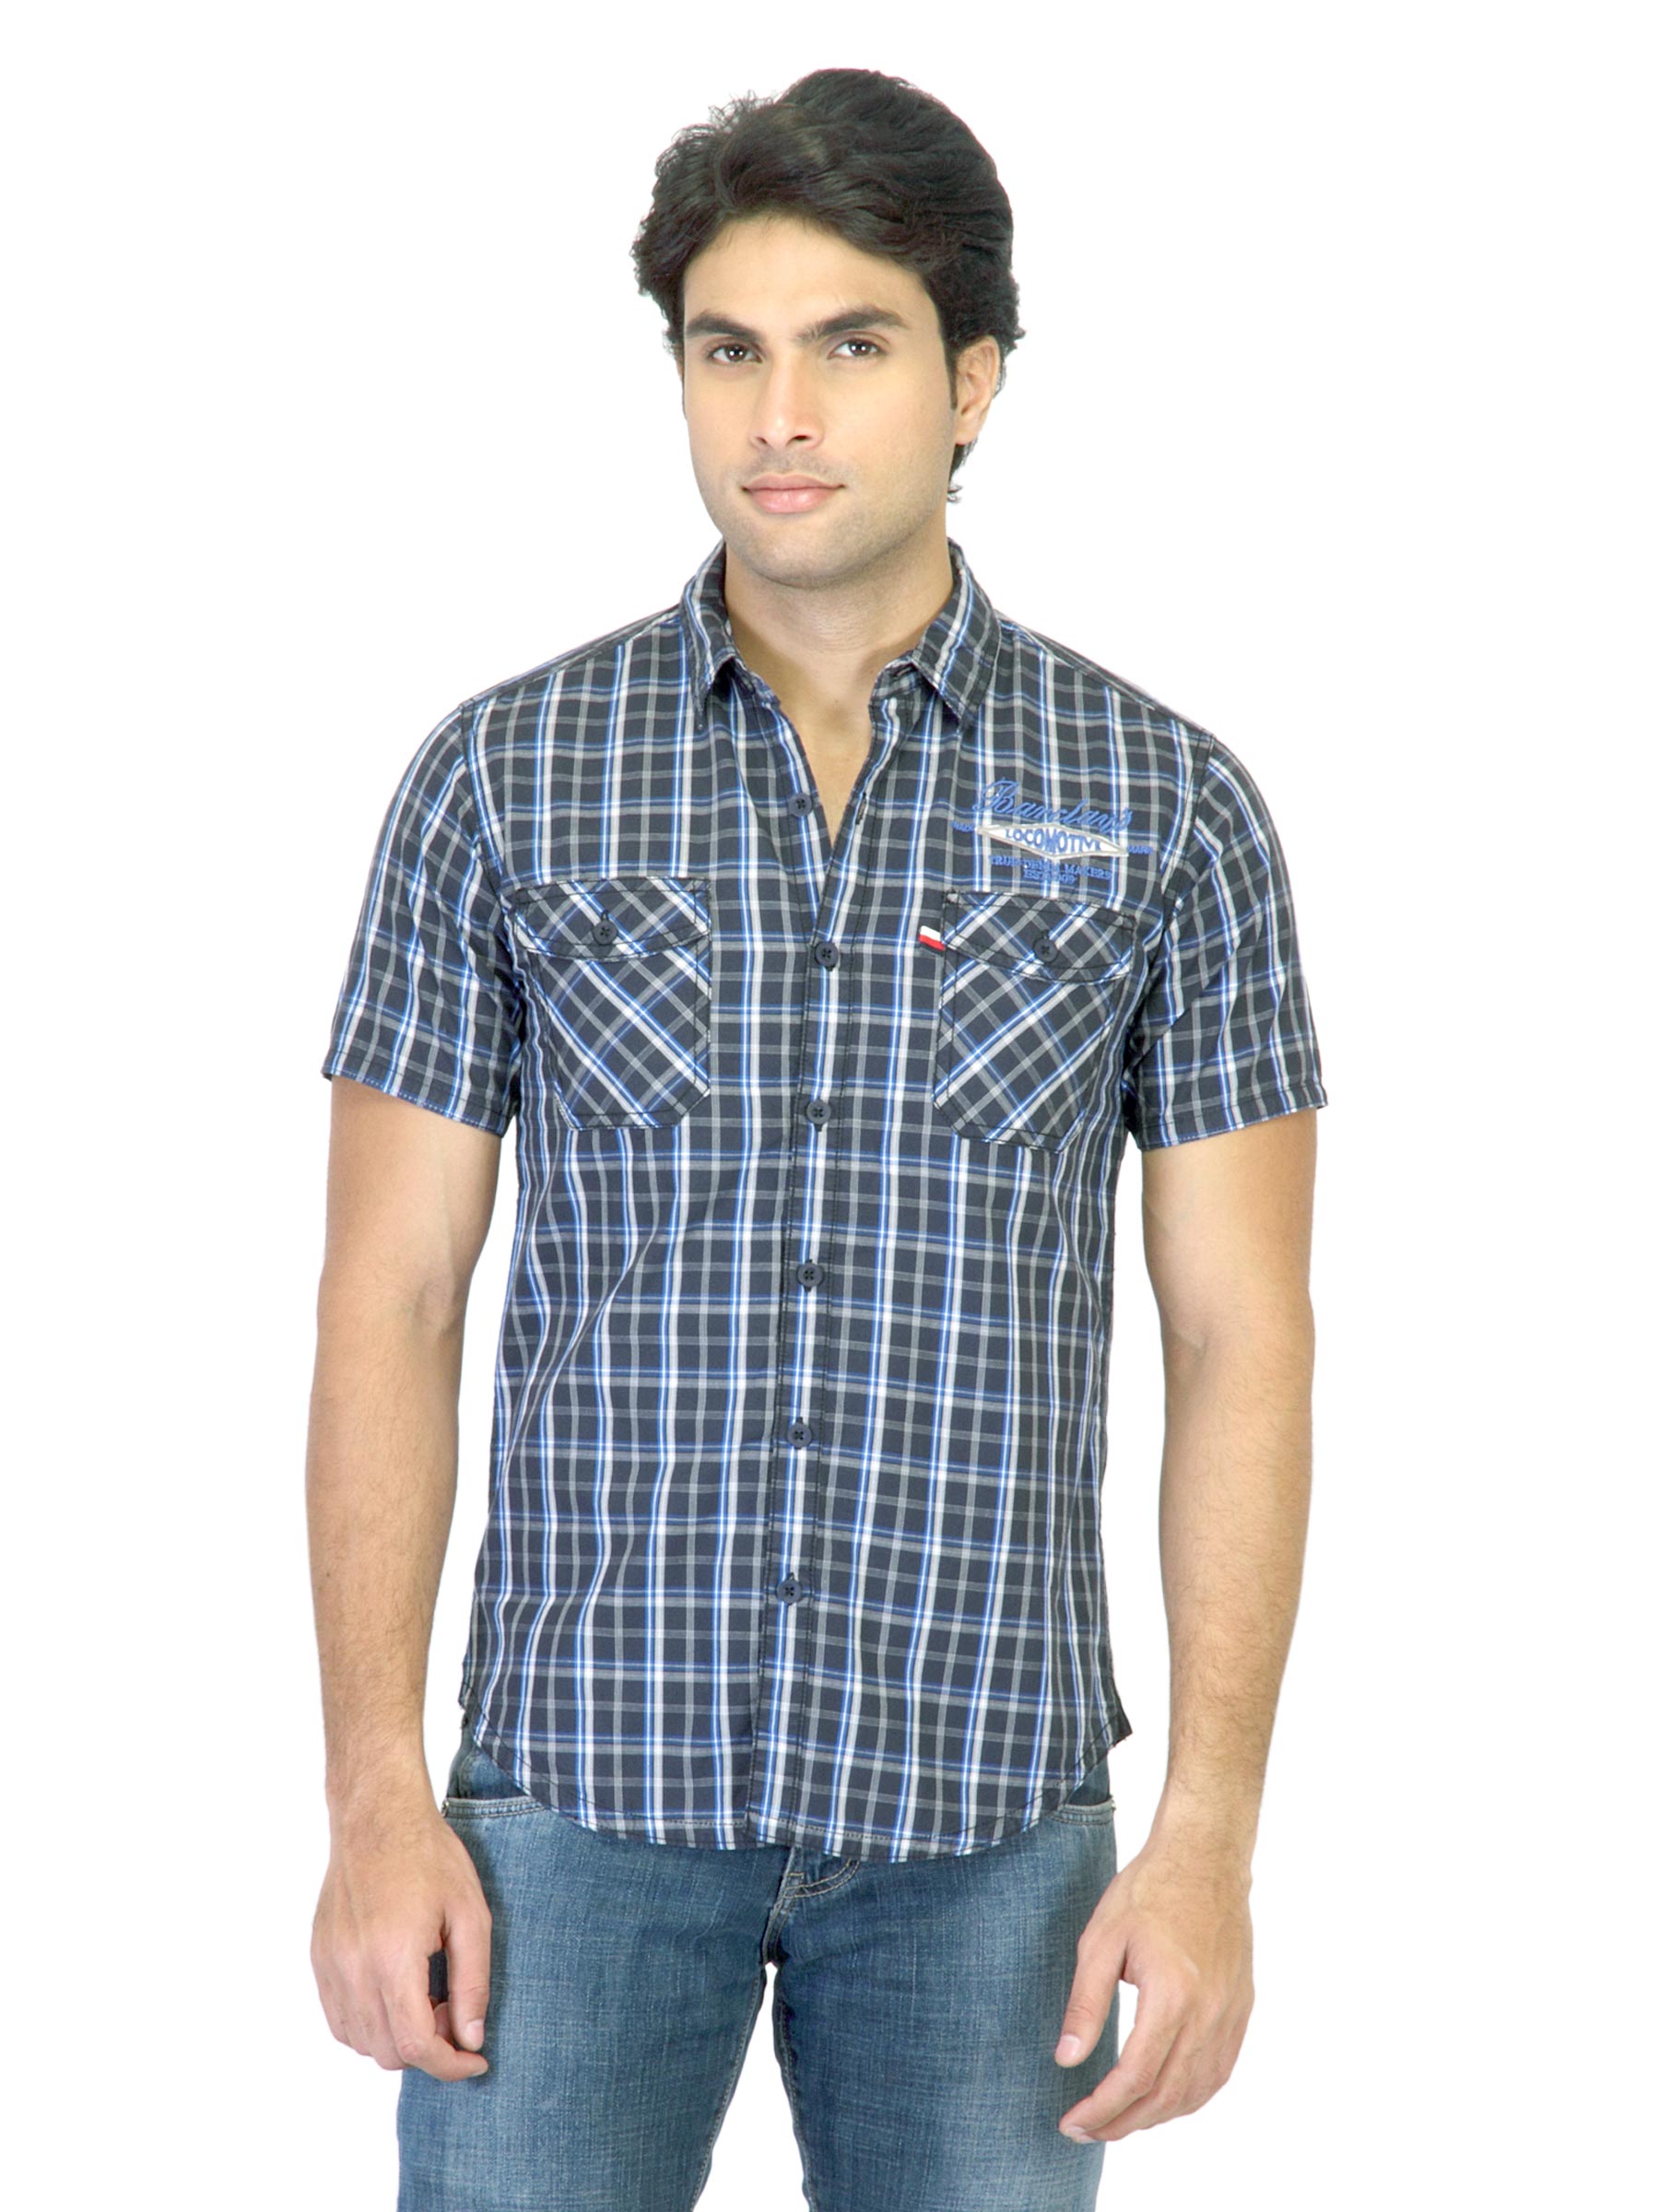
Locomotive Men Checked Black Shirt
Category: Apparel / Topwear / Shirts
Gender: Men
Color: Black
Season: Fall 2011
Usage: Casual